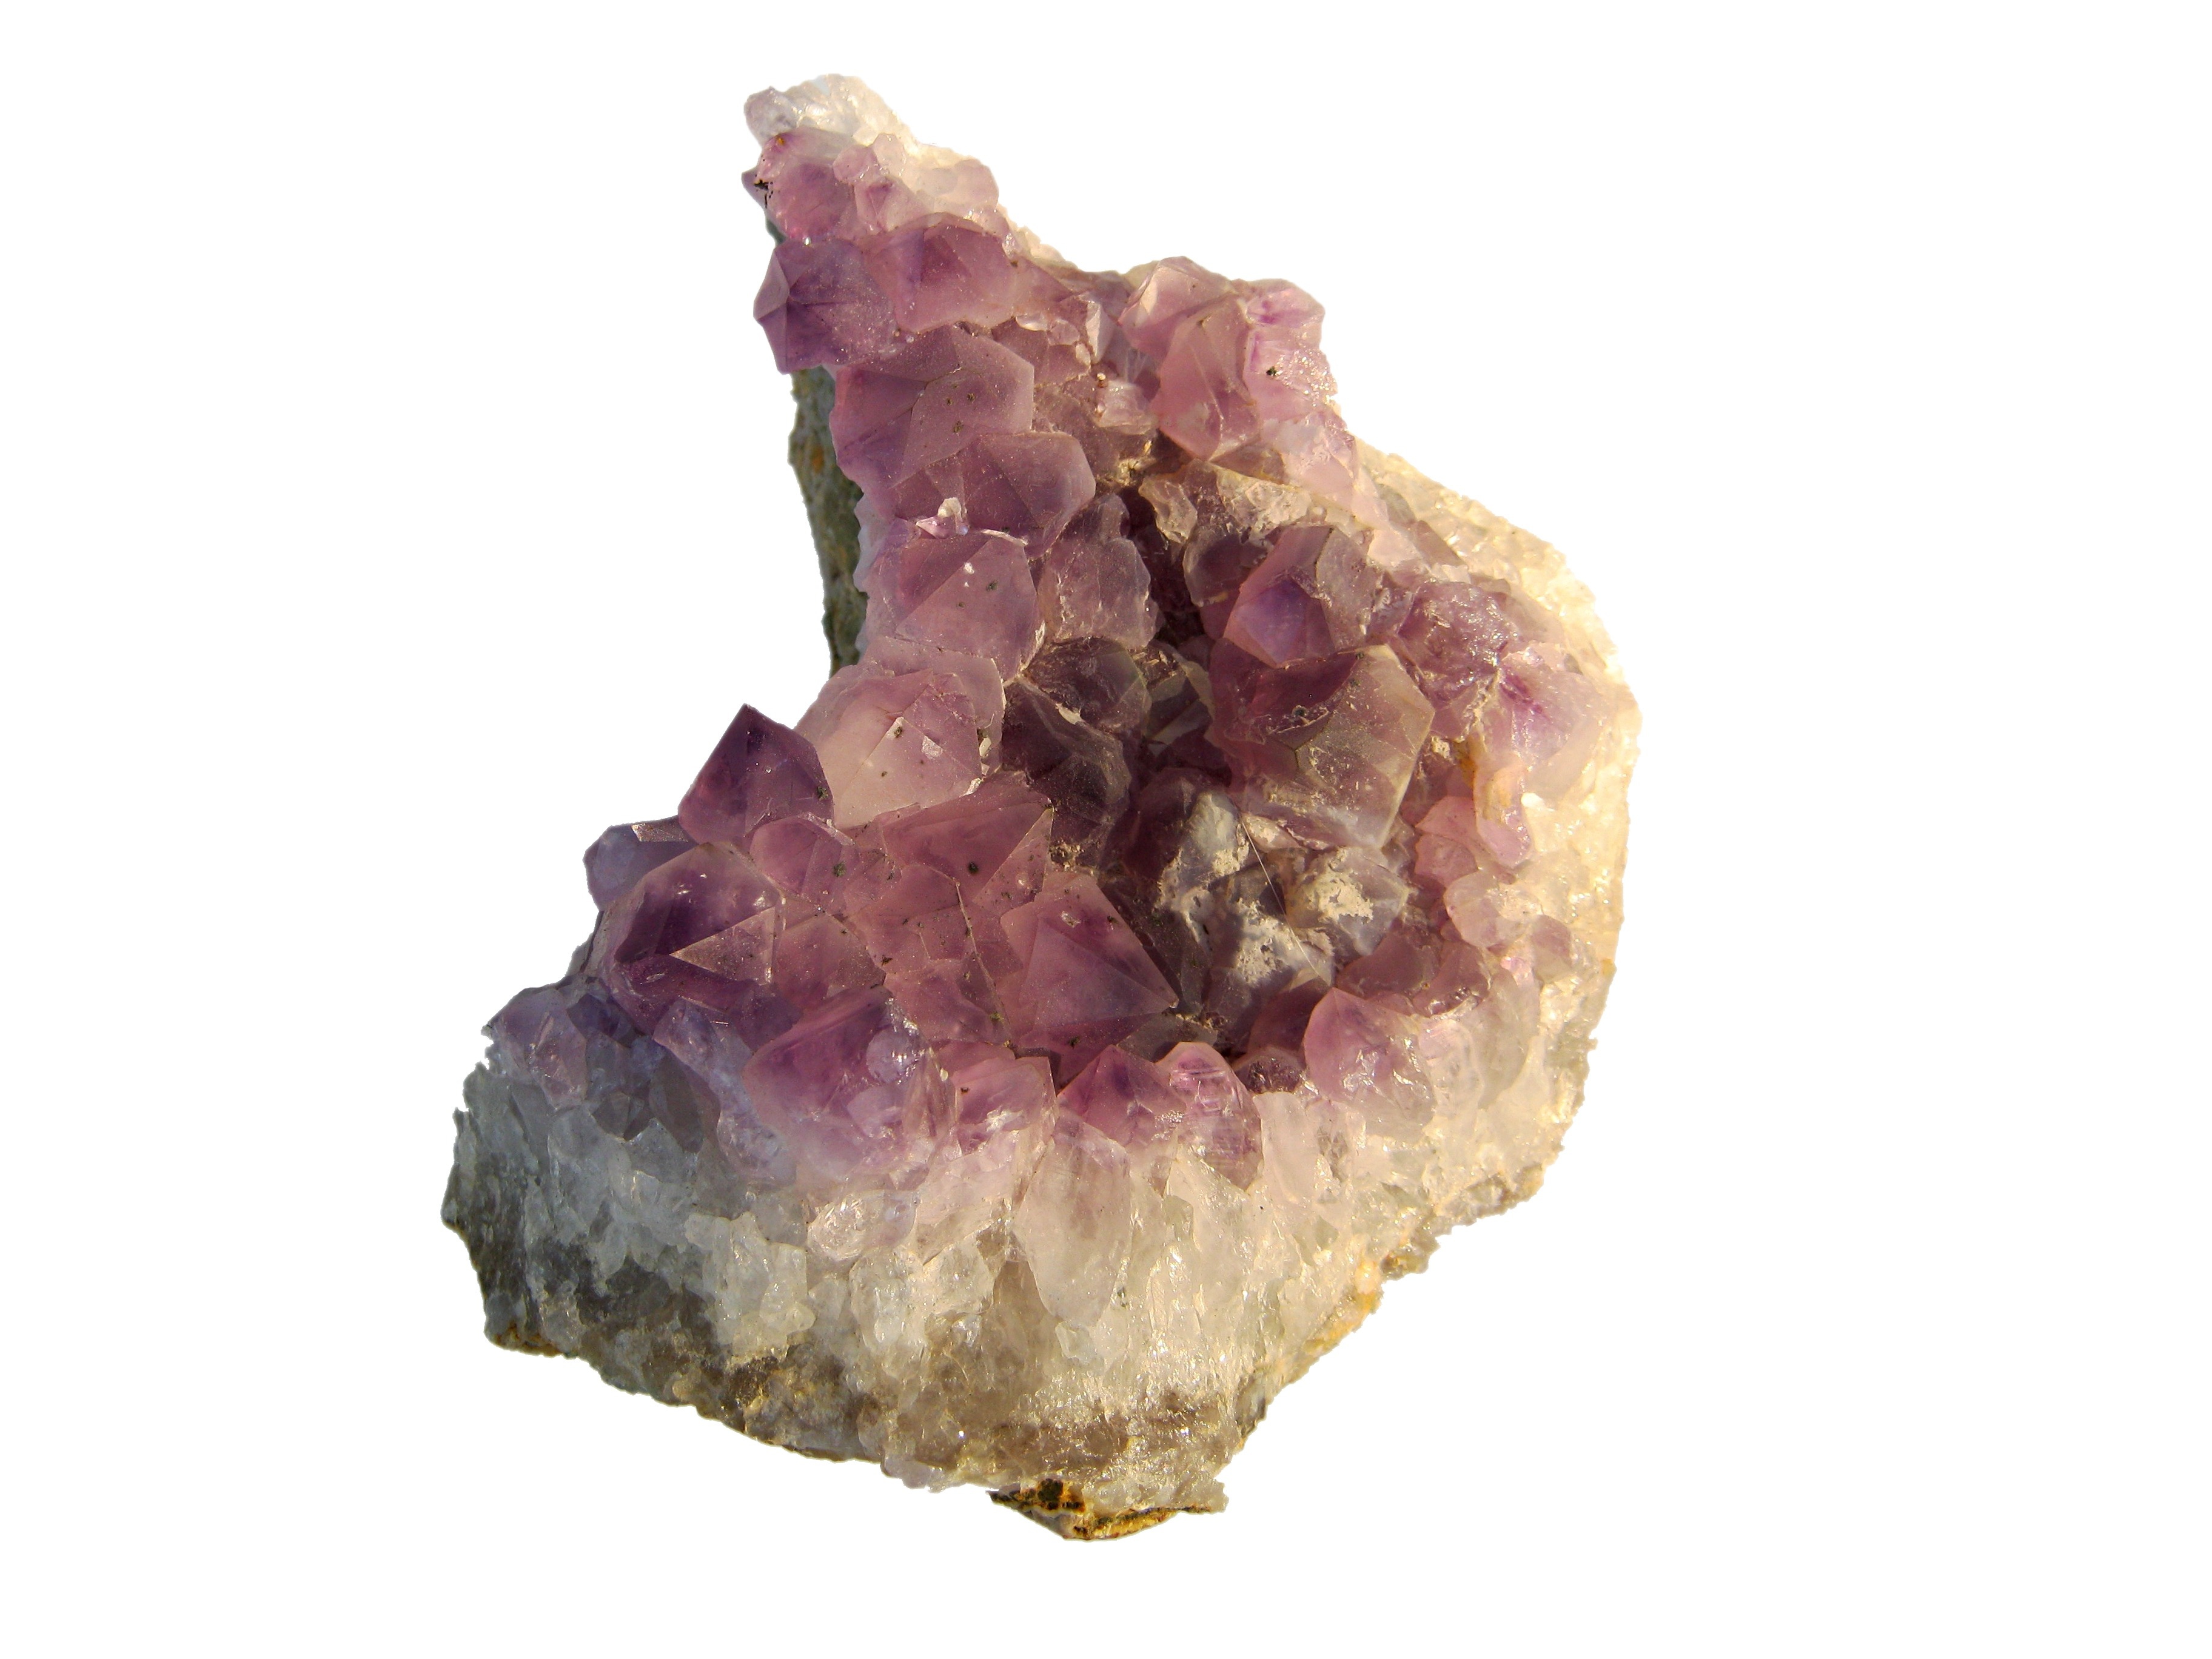
white, purple, isolated, blue, jewellery, violet, hell, amethyst, gem, minerals, treasure, gemstone, mineral, fashion accessory